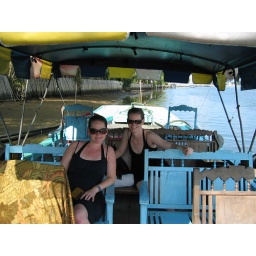
Taking boat to the beach in Hoi An